Rikky von Opel

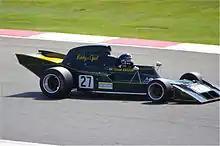
Opel's Ensign N173 in 2012

Opel's Formula One debut coincided with that of the team that provided him with his big break, Ensign. Both began at Paul Ricard in France, the eighth race of the 1973 season, with Opel qualifying his N173 25th and finishing 15th, three laps down. Great Britain was next, while Opel finished 13th, six laps down, after starting from 21st.